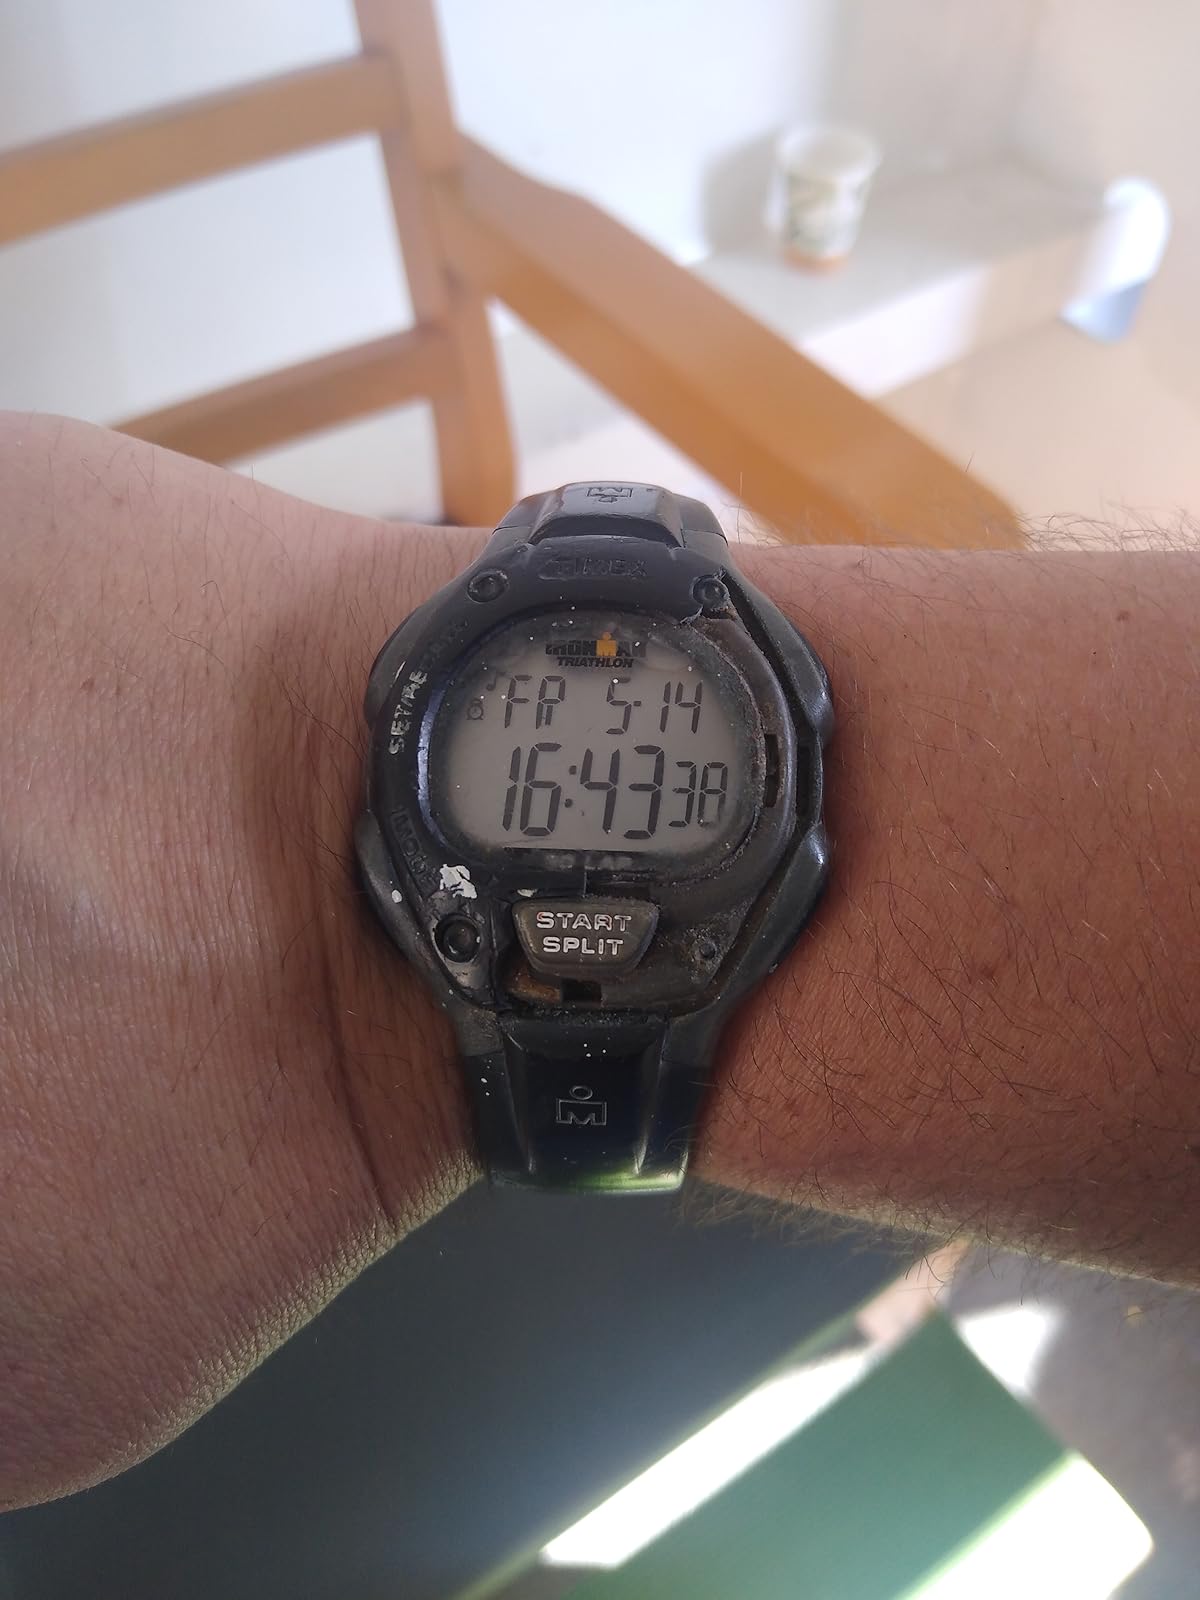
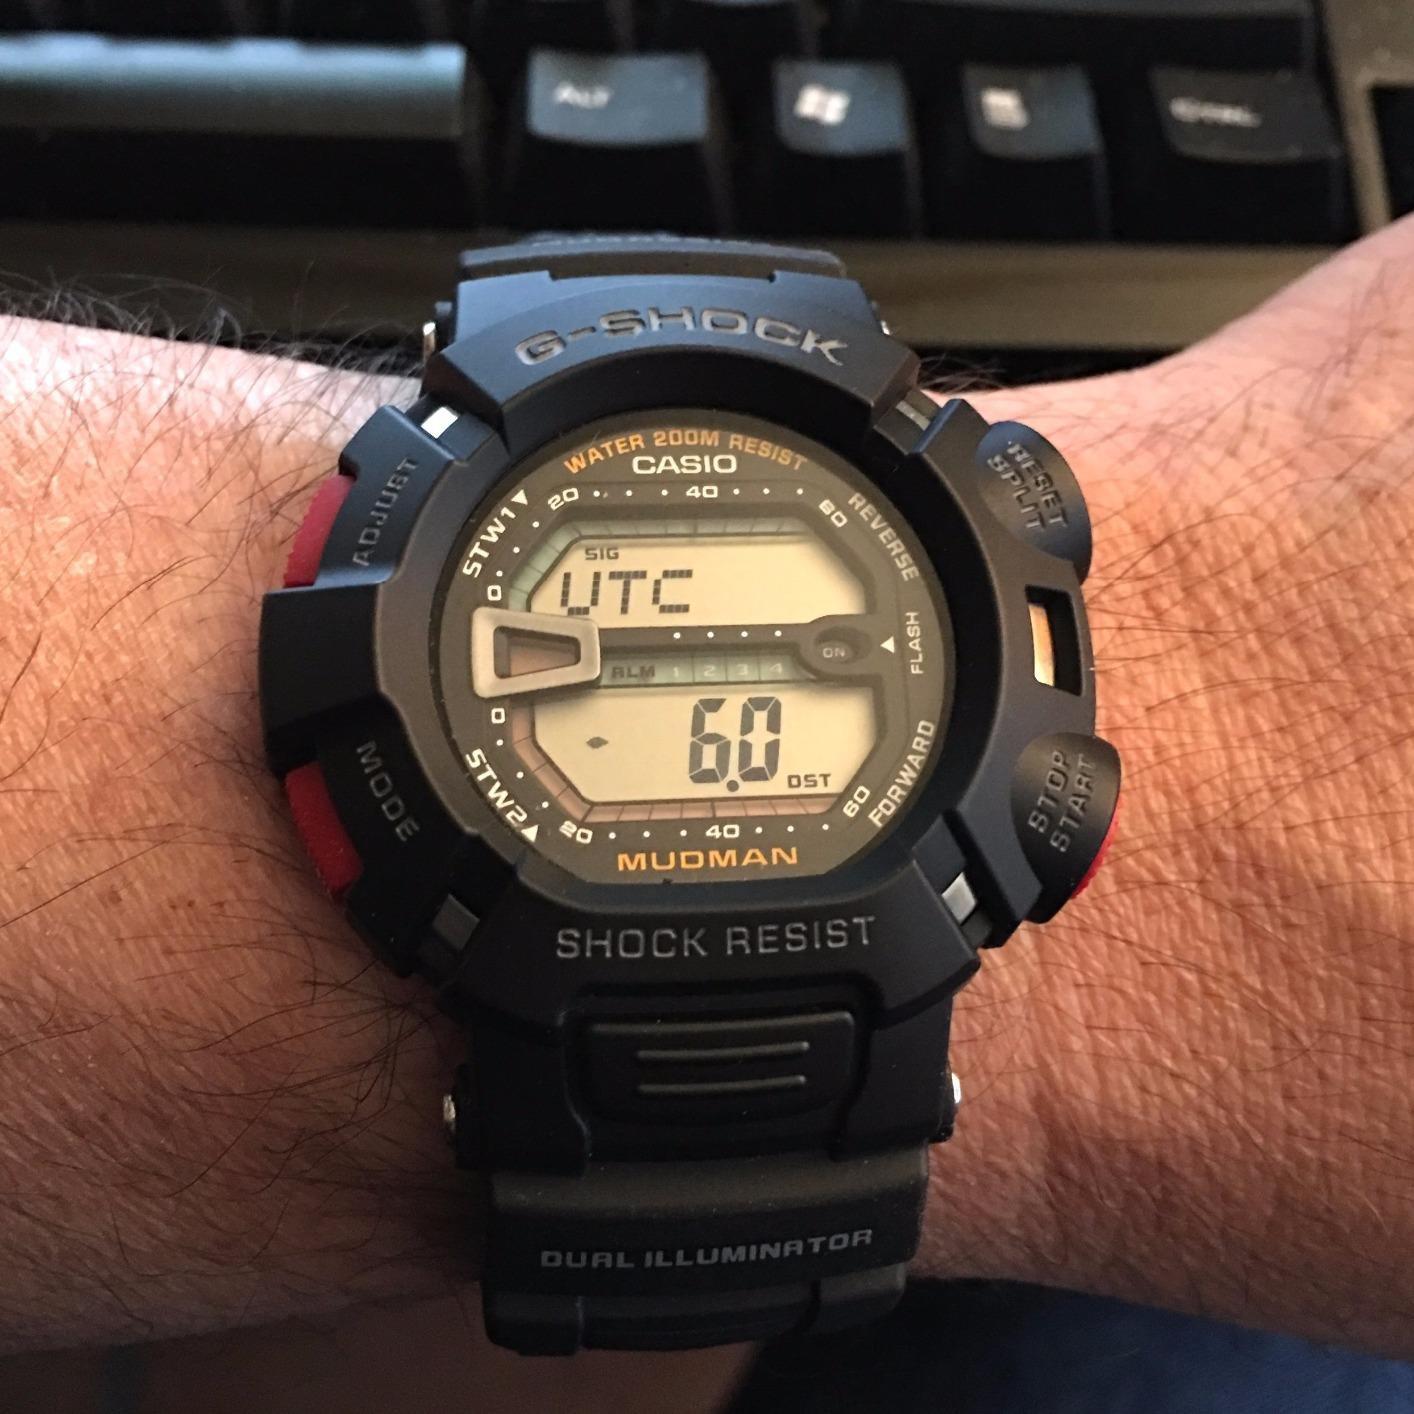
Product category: accessories_watch
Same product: no